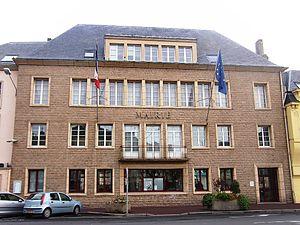
Cet article dresse une liste par ordre de mandat des maires de Granville.
Granville est une commune française du département de la Manche en Normandie. Bureau centralisateur du canton et siège de la communauté de communes de Granville, terre et mer, c'est une station balnéaire et climatique de la baie du mont Saint-Michel à l’extrémité de la Côte des Havres, un ancien port morutier et le premier port coquillier de France. Elle est parfois surnommée la « Monaco du Nord » de par sa situation sur un promontoire rocheux, la présence d'un casino et de plusieurs grands hôtels de luxe.